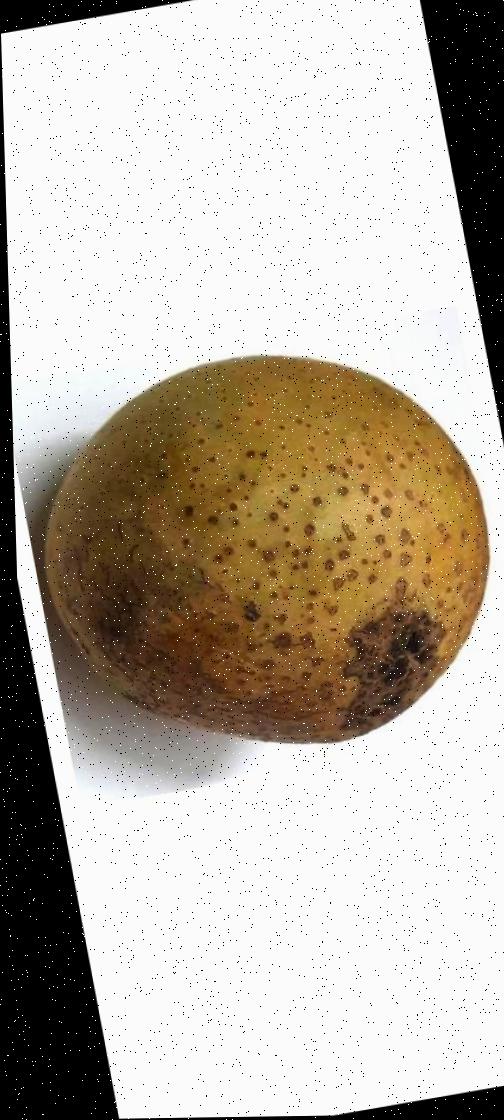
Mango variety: Gourmoti